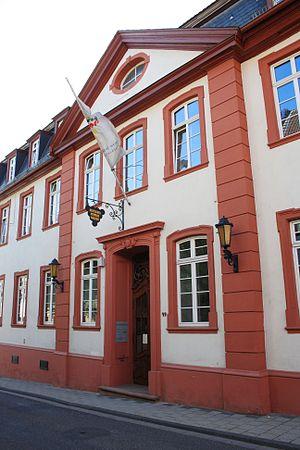
Musée allemand de la Viticulture à Oppenheim
Oppenheim est une ville du Land de Rhénanie-Palatinat sise au bord du Rhin, à mi-chemin entre Mayence et Worms. La ville est située à la EuroVéloroute EV15.